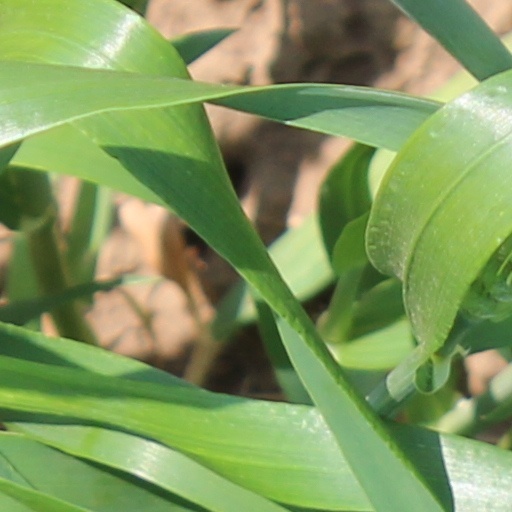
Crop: wheat